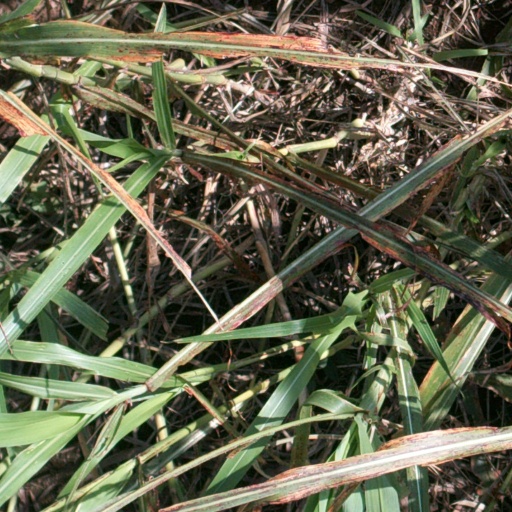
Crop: sorghum